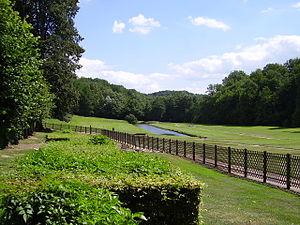
Le site de Port-Royal des Champs est un ensemble constitué des ruines de l’abbaye de Port-Royal, du musée national de Port-Royal des Champs anciennement musée des Granges, et d’un domaine forestier et paysager.